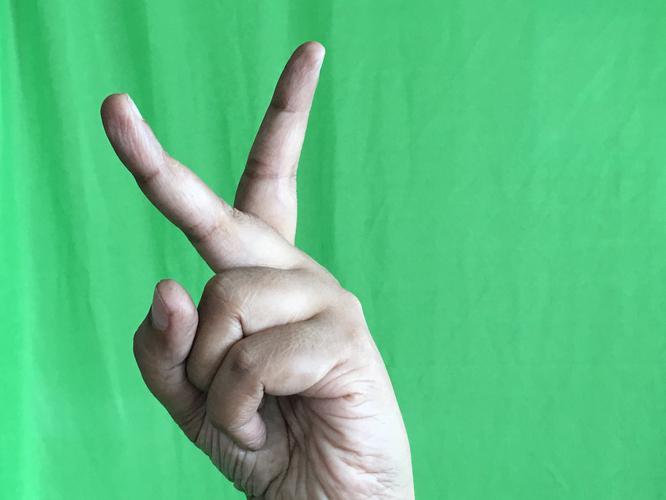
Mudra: Katrimukha
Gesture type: single_hand